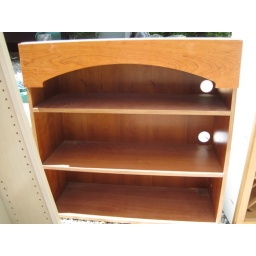
never installed. would be lovely in kitchen to hold cookbooks or nice bowls ect. $25